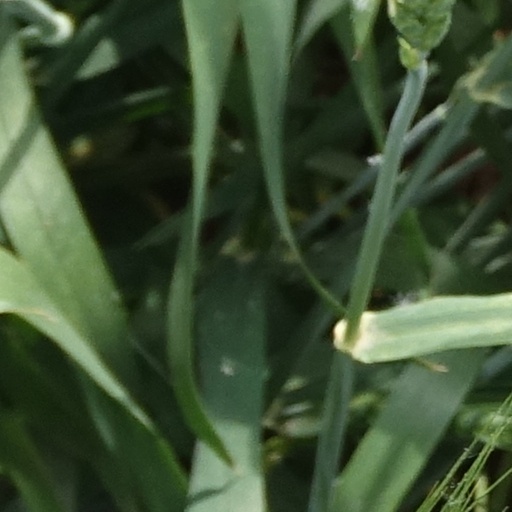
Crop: wheat